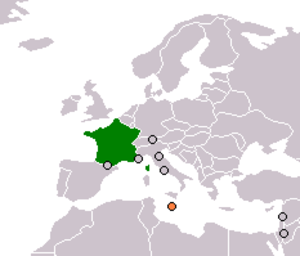
Les relations entre la France et Malte sont des relations internationales s'exerçant au sein de l'Union européenne entre deux États membres de l'Union, la République française et la République de Malte. Elles sont structurées par deux ambassades, l'ambassade de France à Malte et l'ambassade de Malte en France.
L’occupation française de Malte, désigne la période où l'île de Malte fut prise puis administrée par la République française de 1798 à 1800.